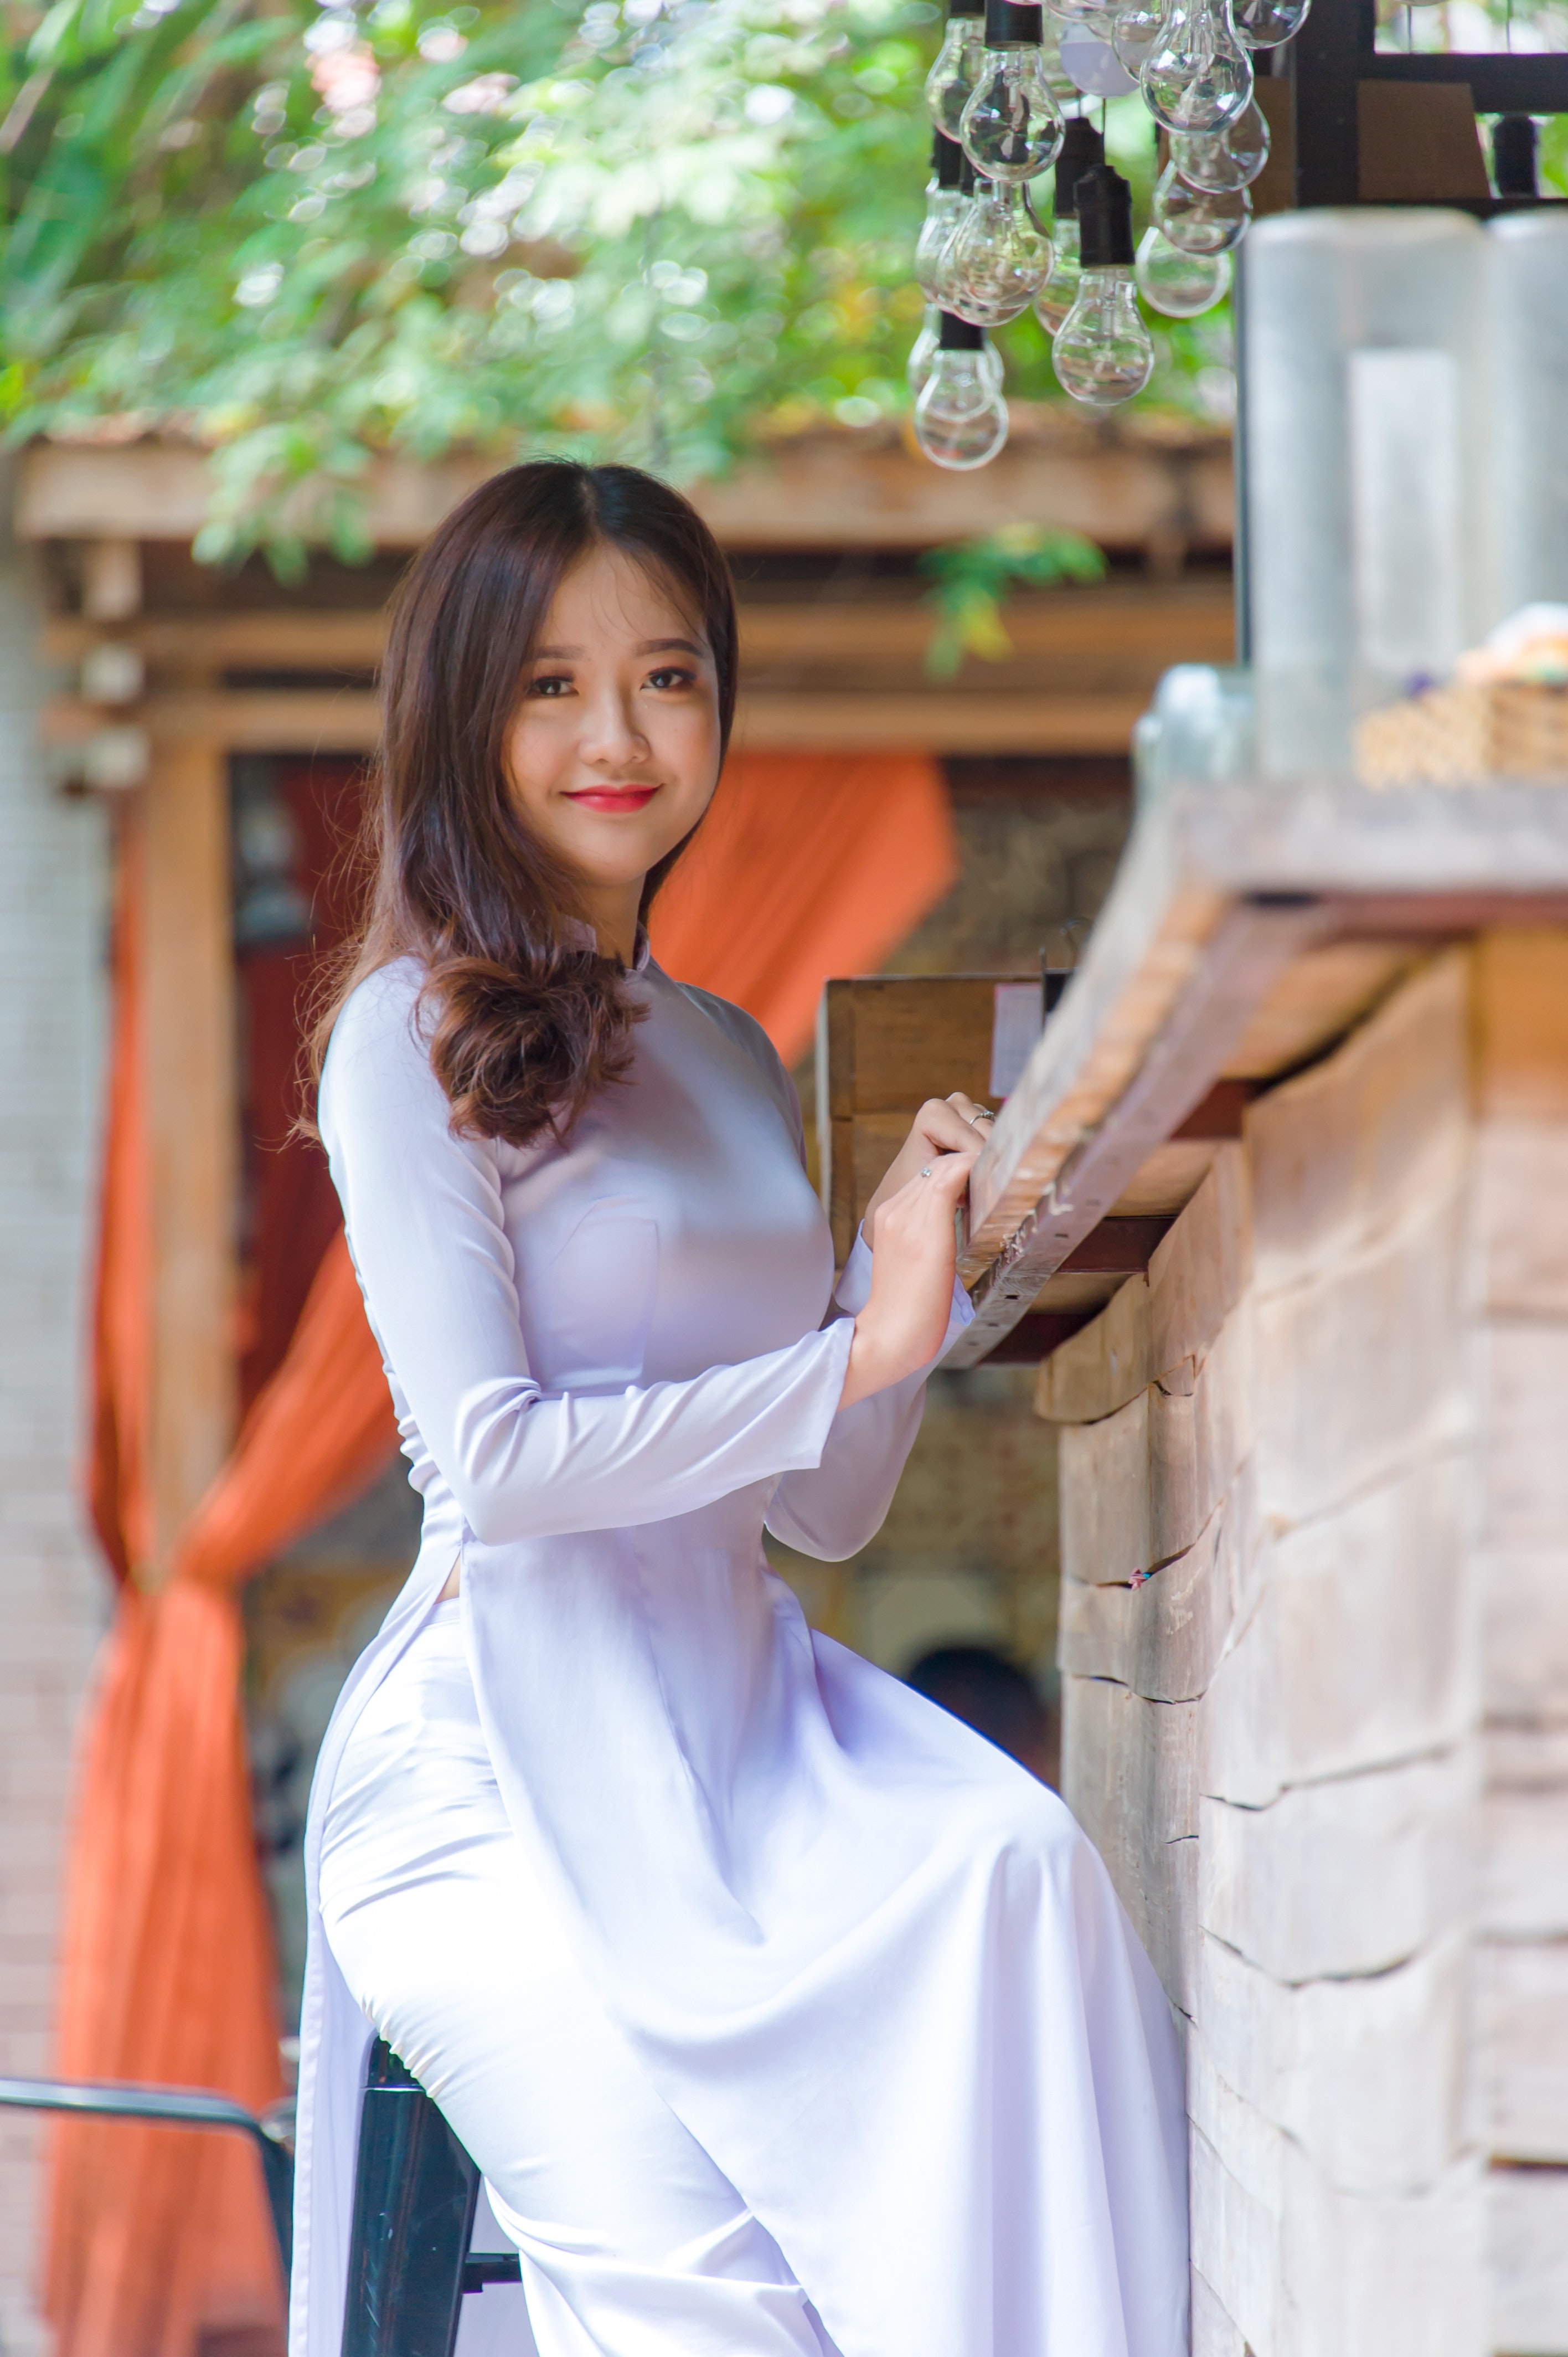
white, beauty, skin, dress, fashion, model, long hair, photo shoot, photography, japanese idol, neck, formal wear, black hair, waist